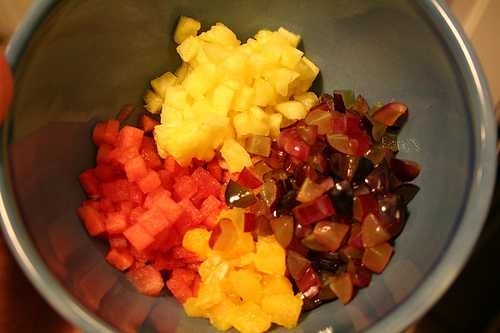
Label: Pineapple